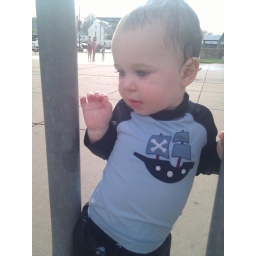
And he was way more interested in the bike rack and stairs than he was inthe water spouts.